Super Chinese

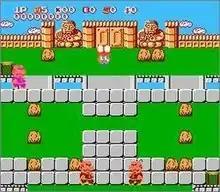
"Kung Fu Heroes"

"Super Chinese Land 1-2-3 Dash" and "Super Chinese I+II Advance" are compilations of earlier video games in the series. "I+II Advance" were also included in a puzzle game titled "Super Chinese Labyrinth".